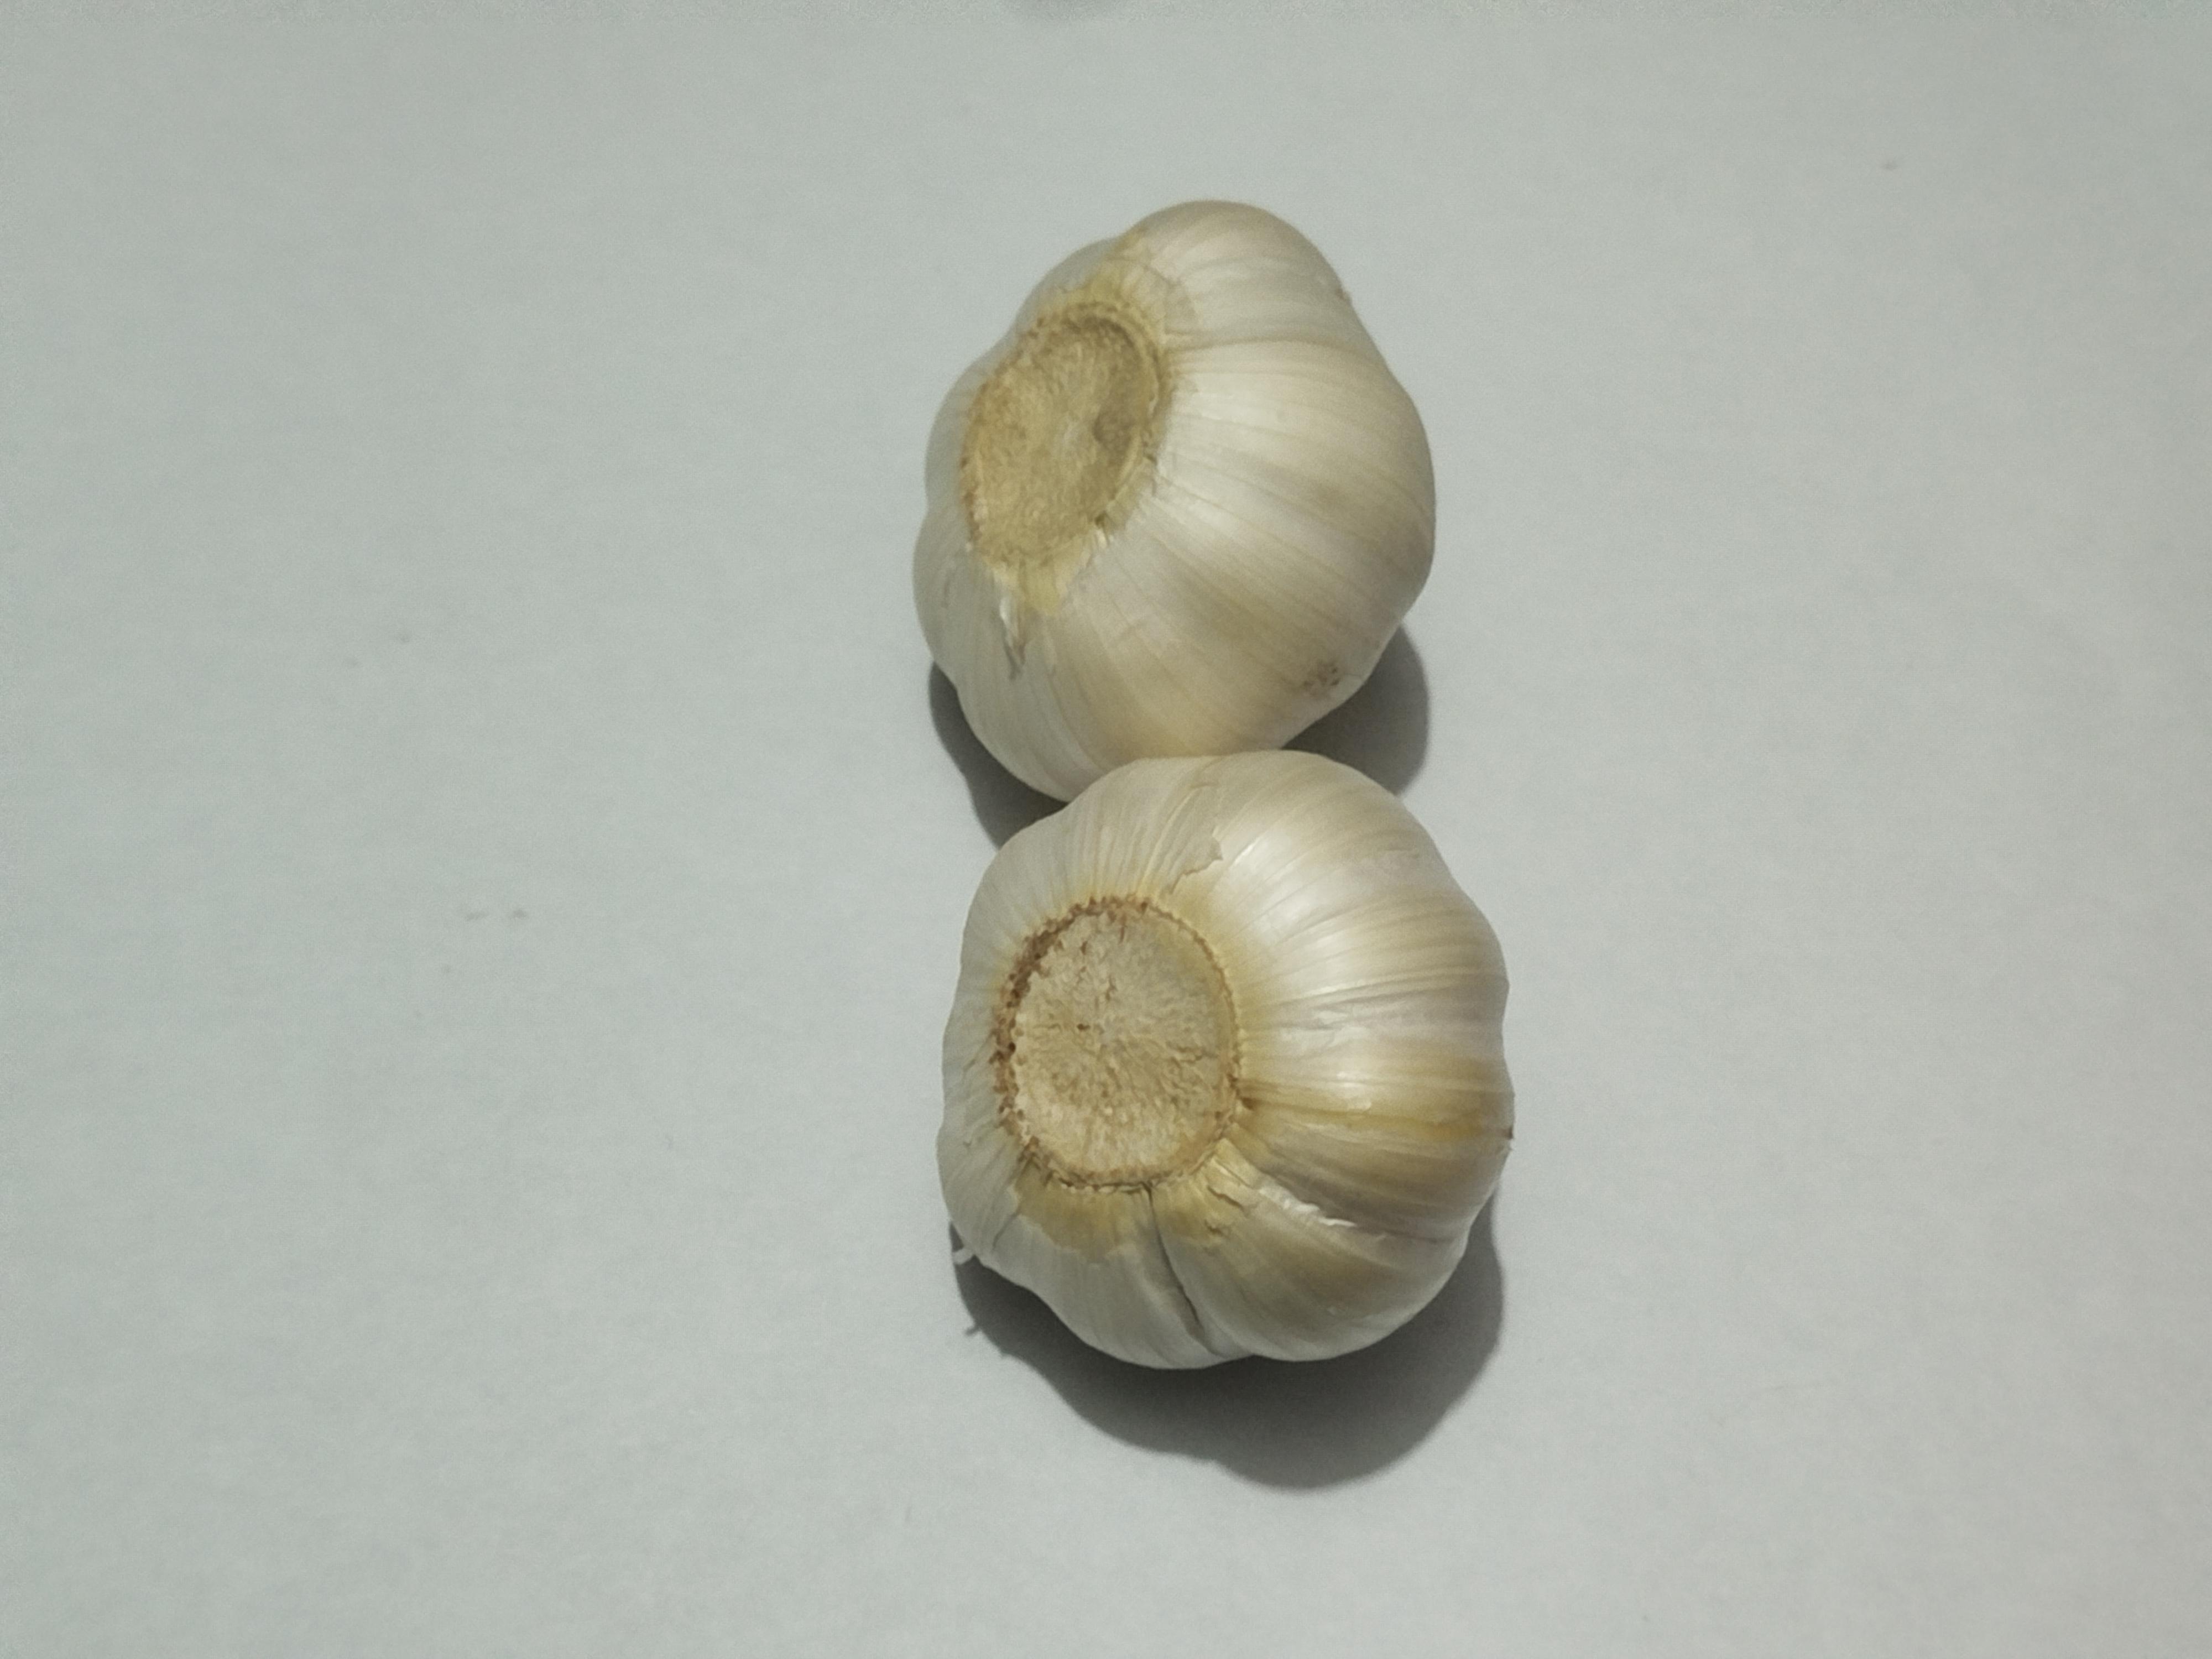
Label: Garlic